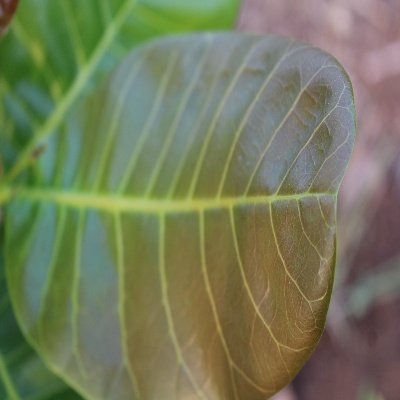
Crop: Cashew
Condition: healthy